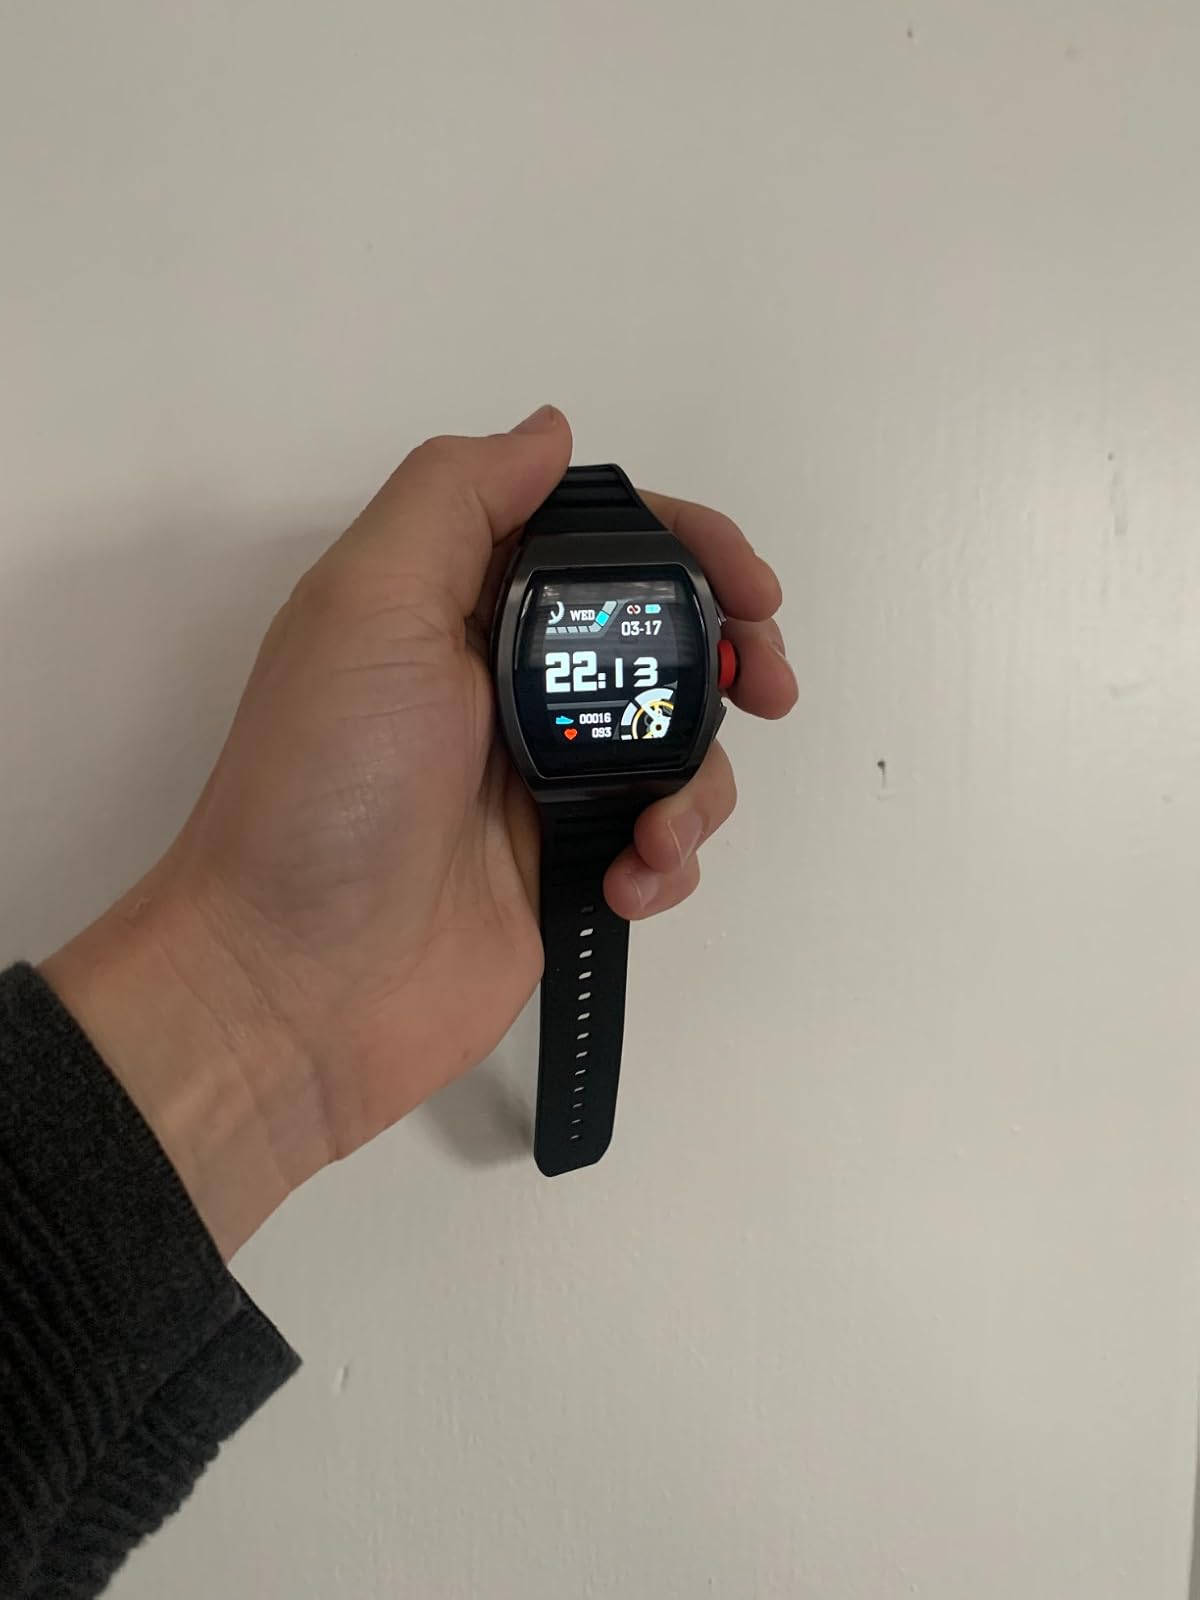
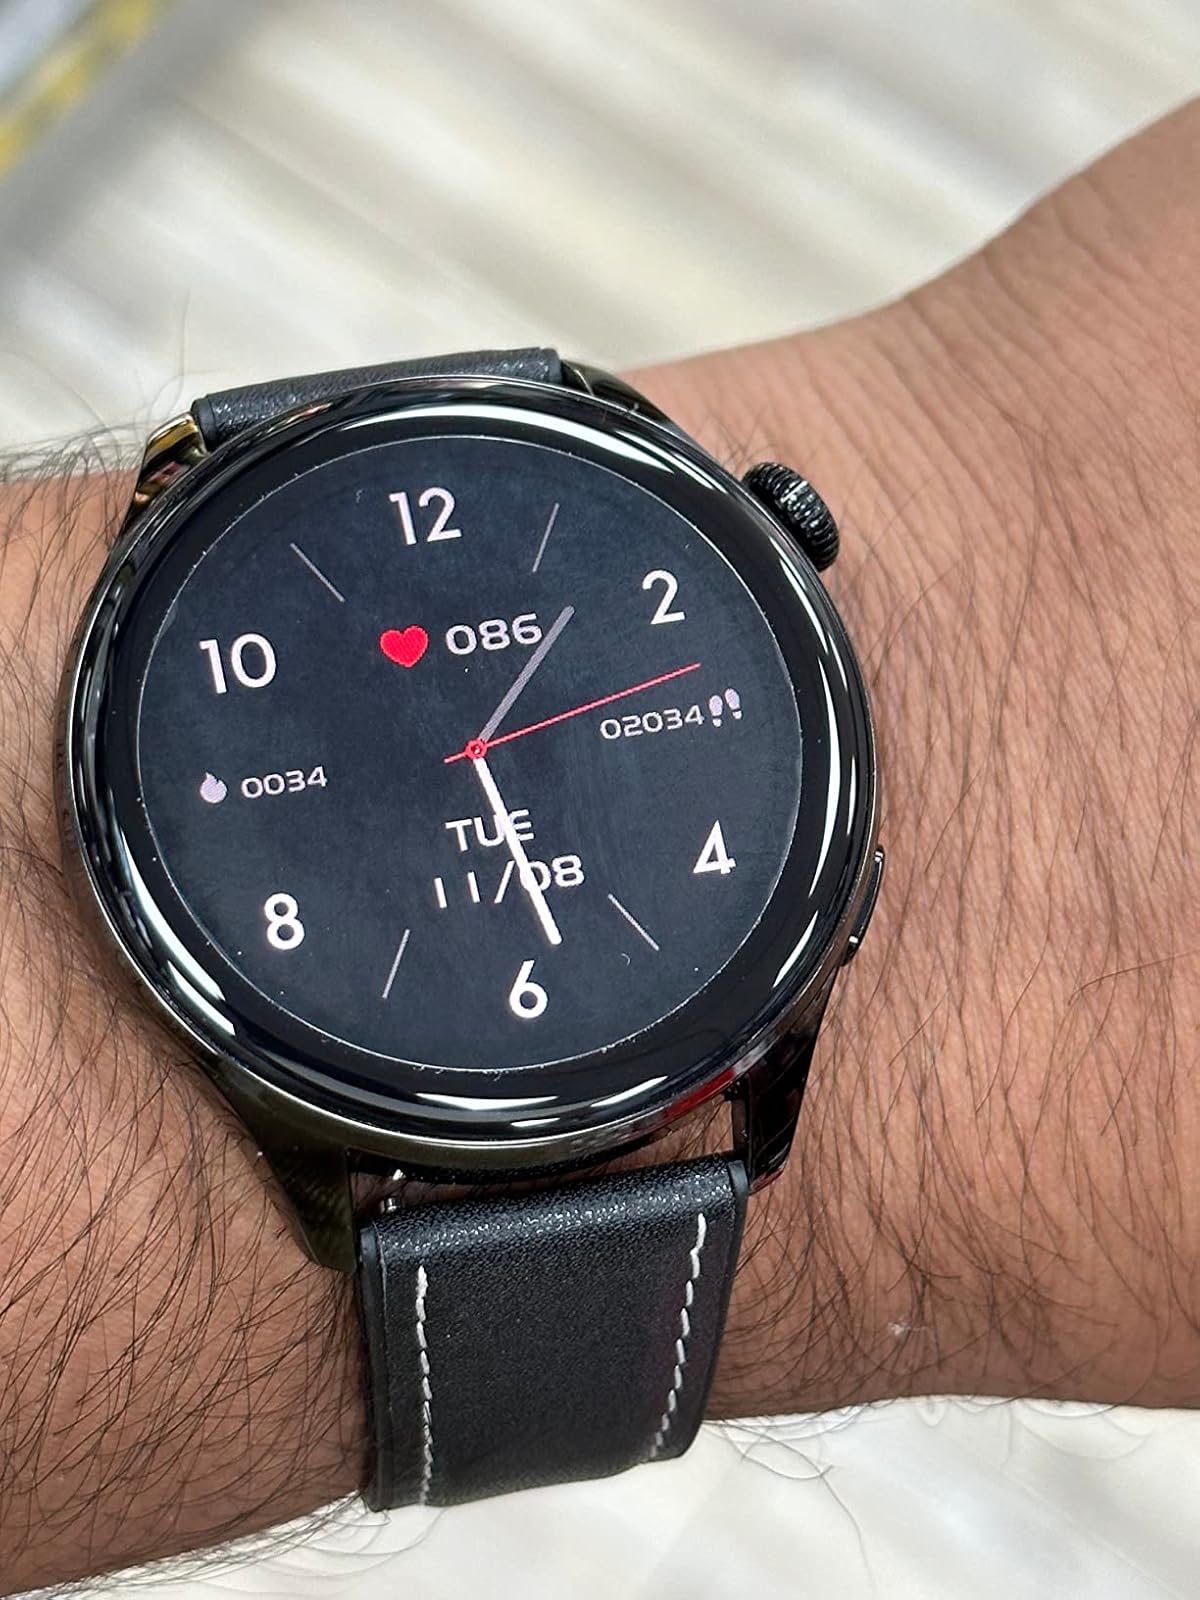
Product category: smartwatch
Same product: no